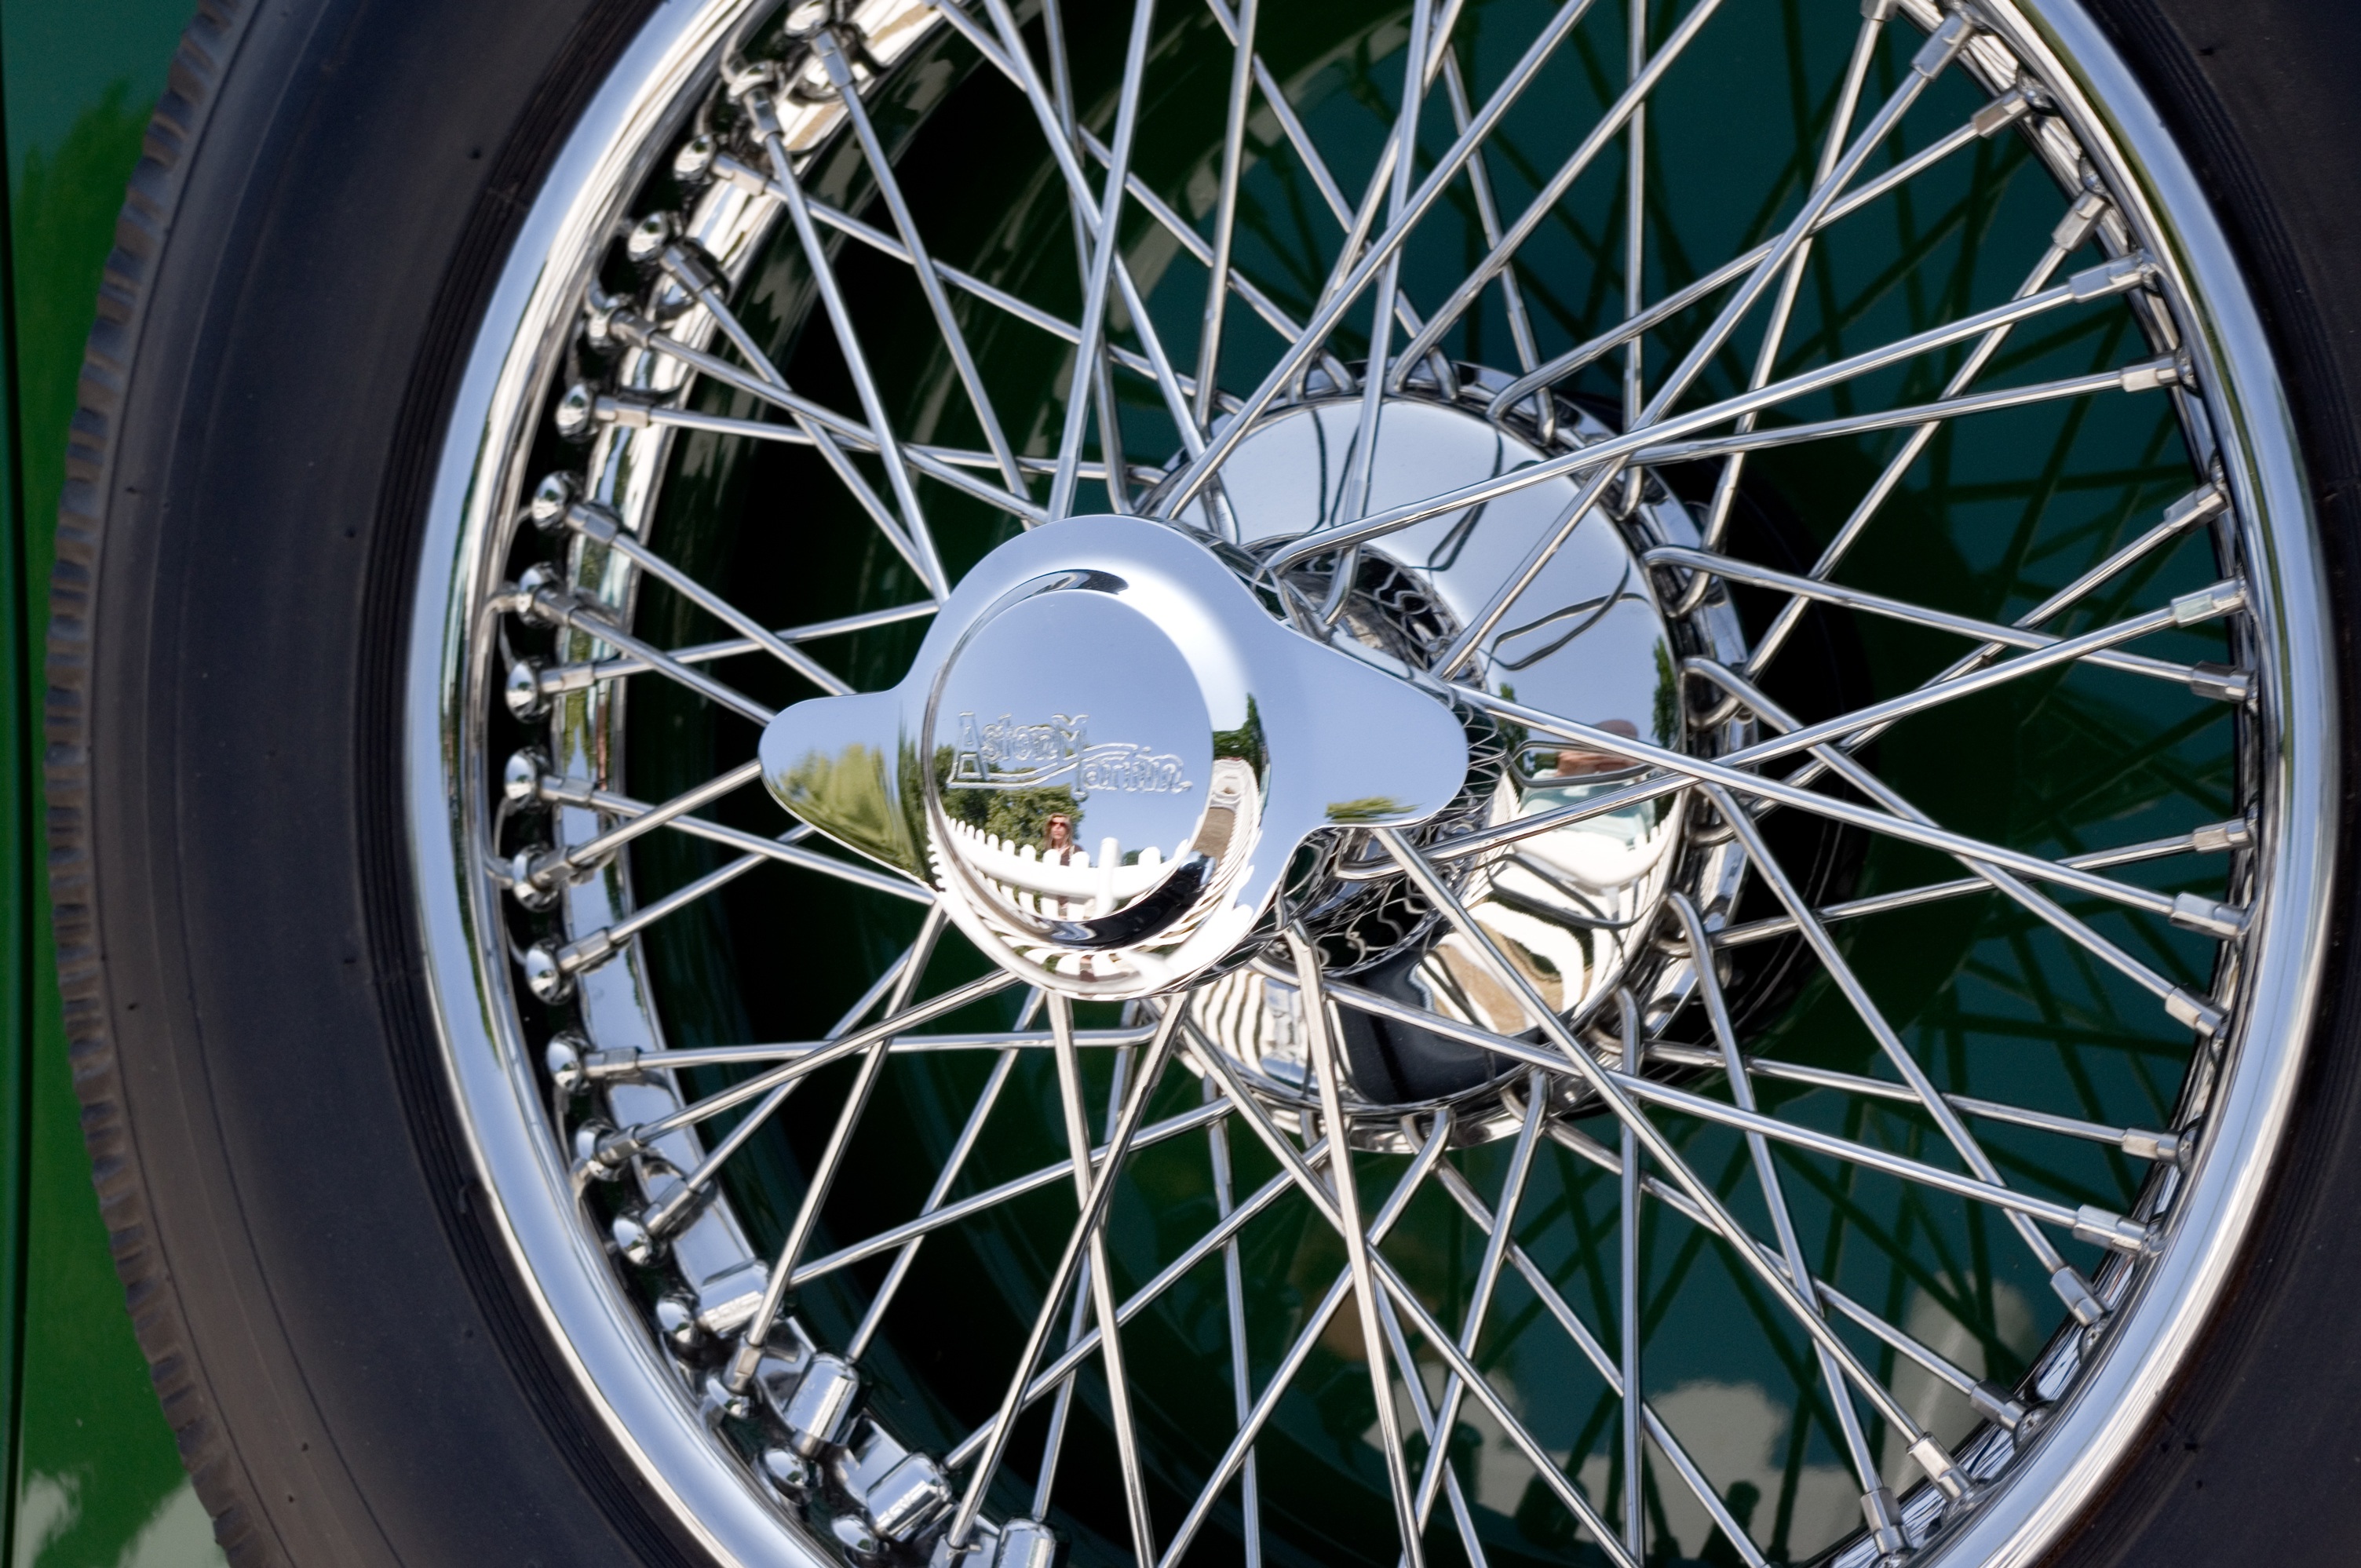
car, wheel, automobile, transportation, transport, reflection, vehicle, spoke, auto, tire, automotive, tyre, chrome, rim, shiny, alloy wheel, auto part, bicycle wheel, wire wheel, automotive exterior, automotive design, luxury vehicle, automotive tire